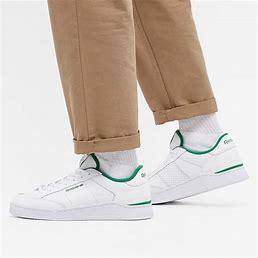
Brand: Reebok
Model: Ad Court